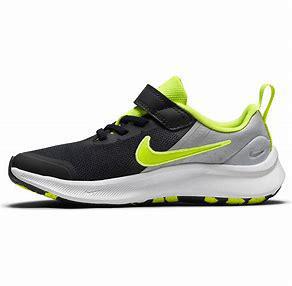
Brand: Nike
Model: Star Runner 3